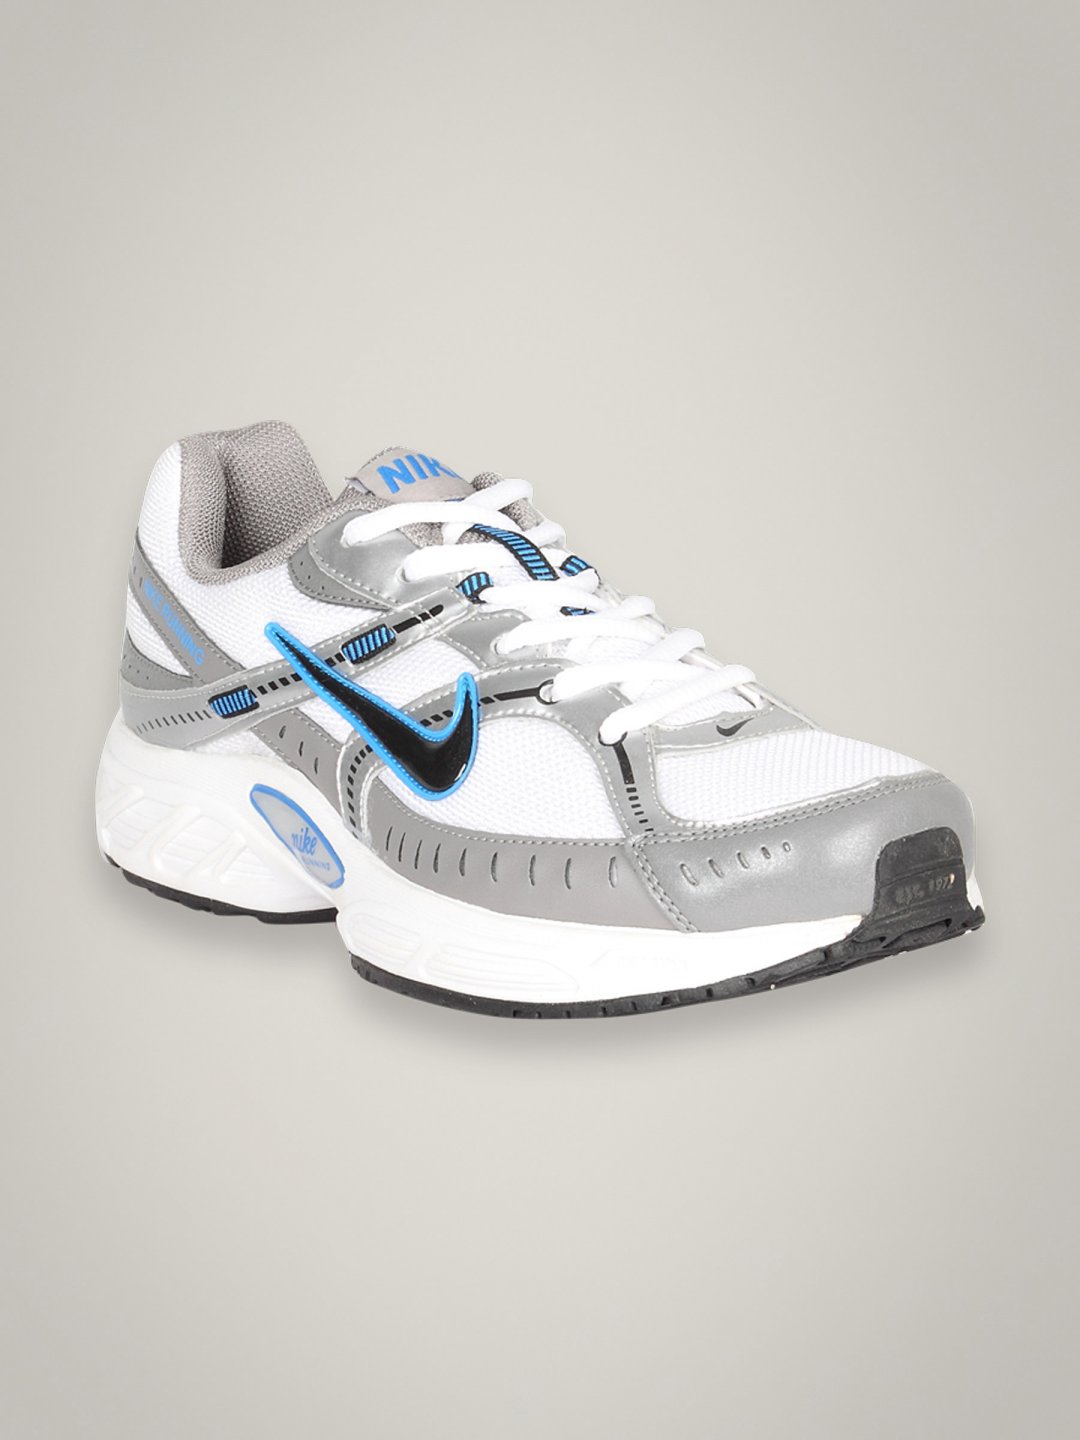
Nike Men's Ballista II White Grey Shoe
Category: Footwear / Shoes / Sports Shoes
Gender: Men
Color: White
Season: Summer 2011
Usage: Sports